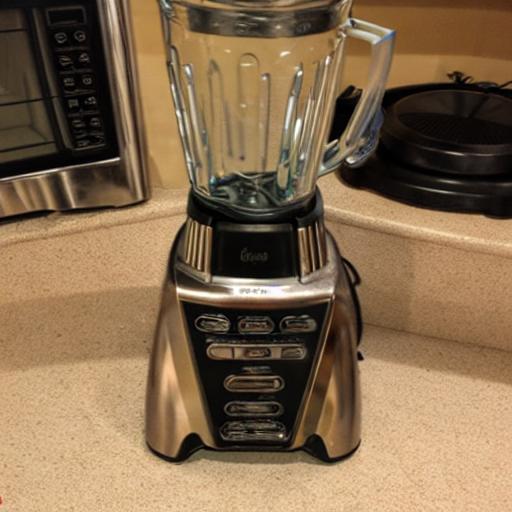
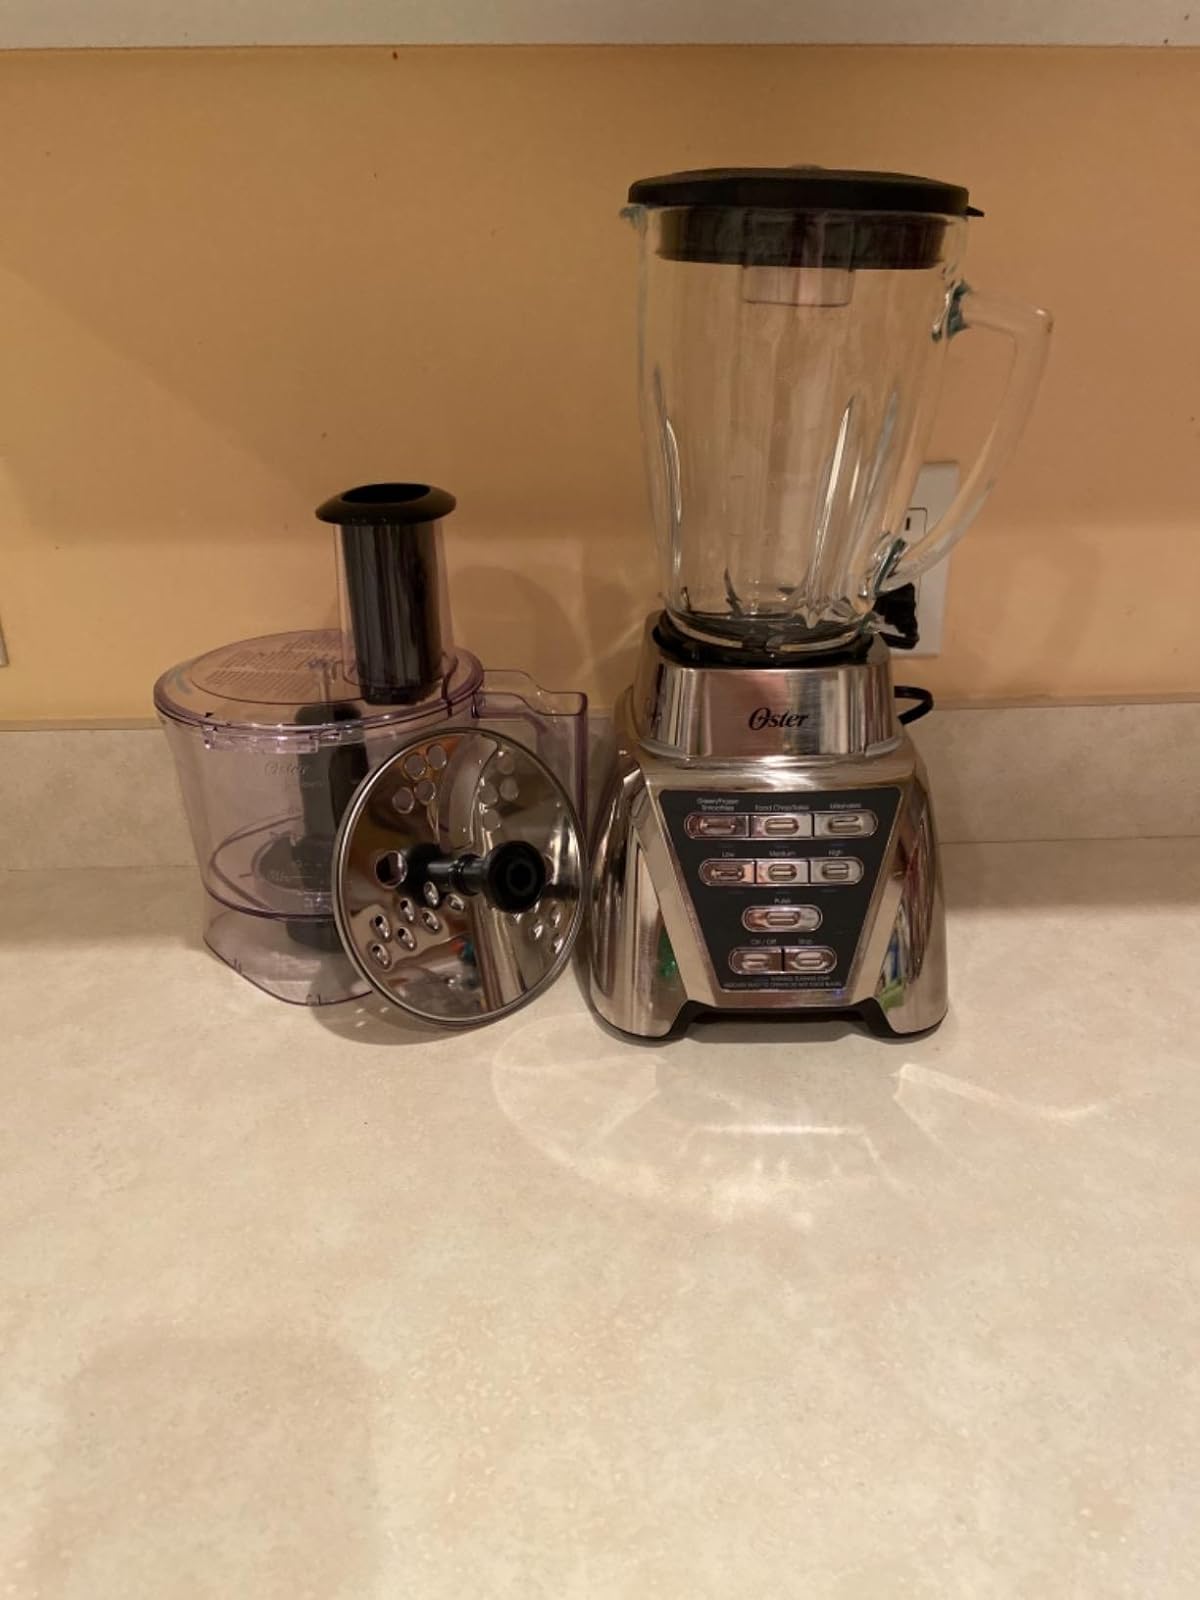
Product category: items_blender
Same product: no